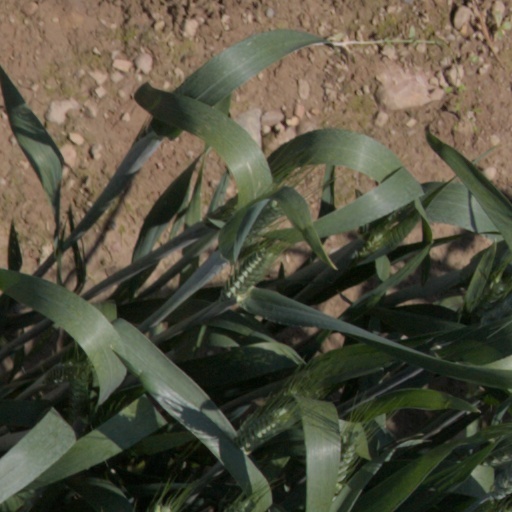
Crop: wheat